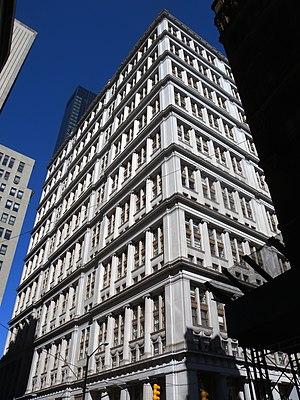
Le 195 Broadway, également connu sous le nom de Telephone Building, Telegraph Building ou Western Union Building, est un bâtiment de 29 étages à Broadway dans le quartier financier de Manhattan, à New York. C'était le siège de longue date d'AT&T ainsi que de Western Union. Il occupe tout le côté ouest de Broadway de Dey Street à Fulton Street.